Mary Miles Minter

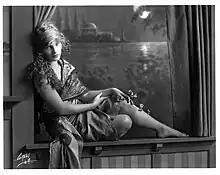
Minter, c. 1918

At the age of five, she accompanied her sister Margaret on an audition because no babysitter was available. She was noticed by the director and given her first part. She began her stage career and frequently was employed afterward, widely noted for both her talent and visual appeal. To avoid child labor laws while the 10-year-old was appearing in a play in Chicago in 1912, Charlotte Shelby obtained the birth certification of her older sister's deceased daughter from Louisiana, and Juliet became Mary Miles Minter.